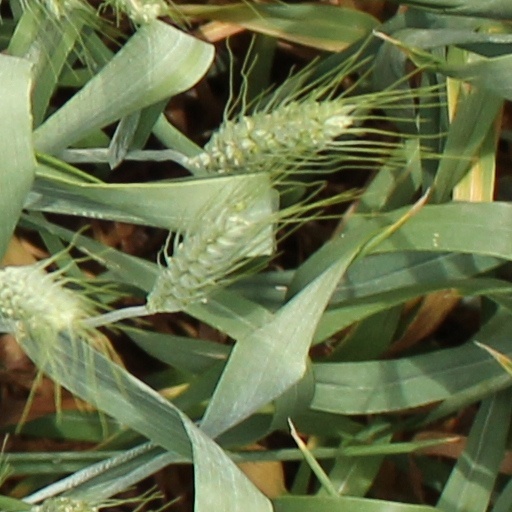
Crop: wheat